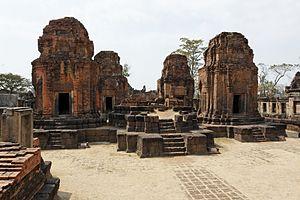
Prasat Muang Tam, Thaïlande
Prasat Muang Tam est un temple khmer du XIᵉ siècle situé dans la province de Buriram, Thaïlande. Il se situe non loin du Prasat Phnom Rung. Il a été restauré par le Département des Beaux Arts de Thaïlande.